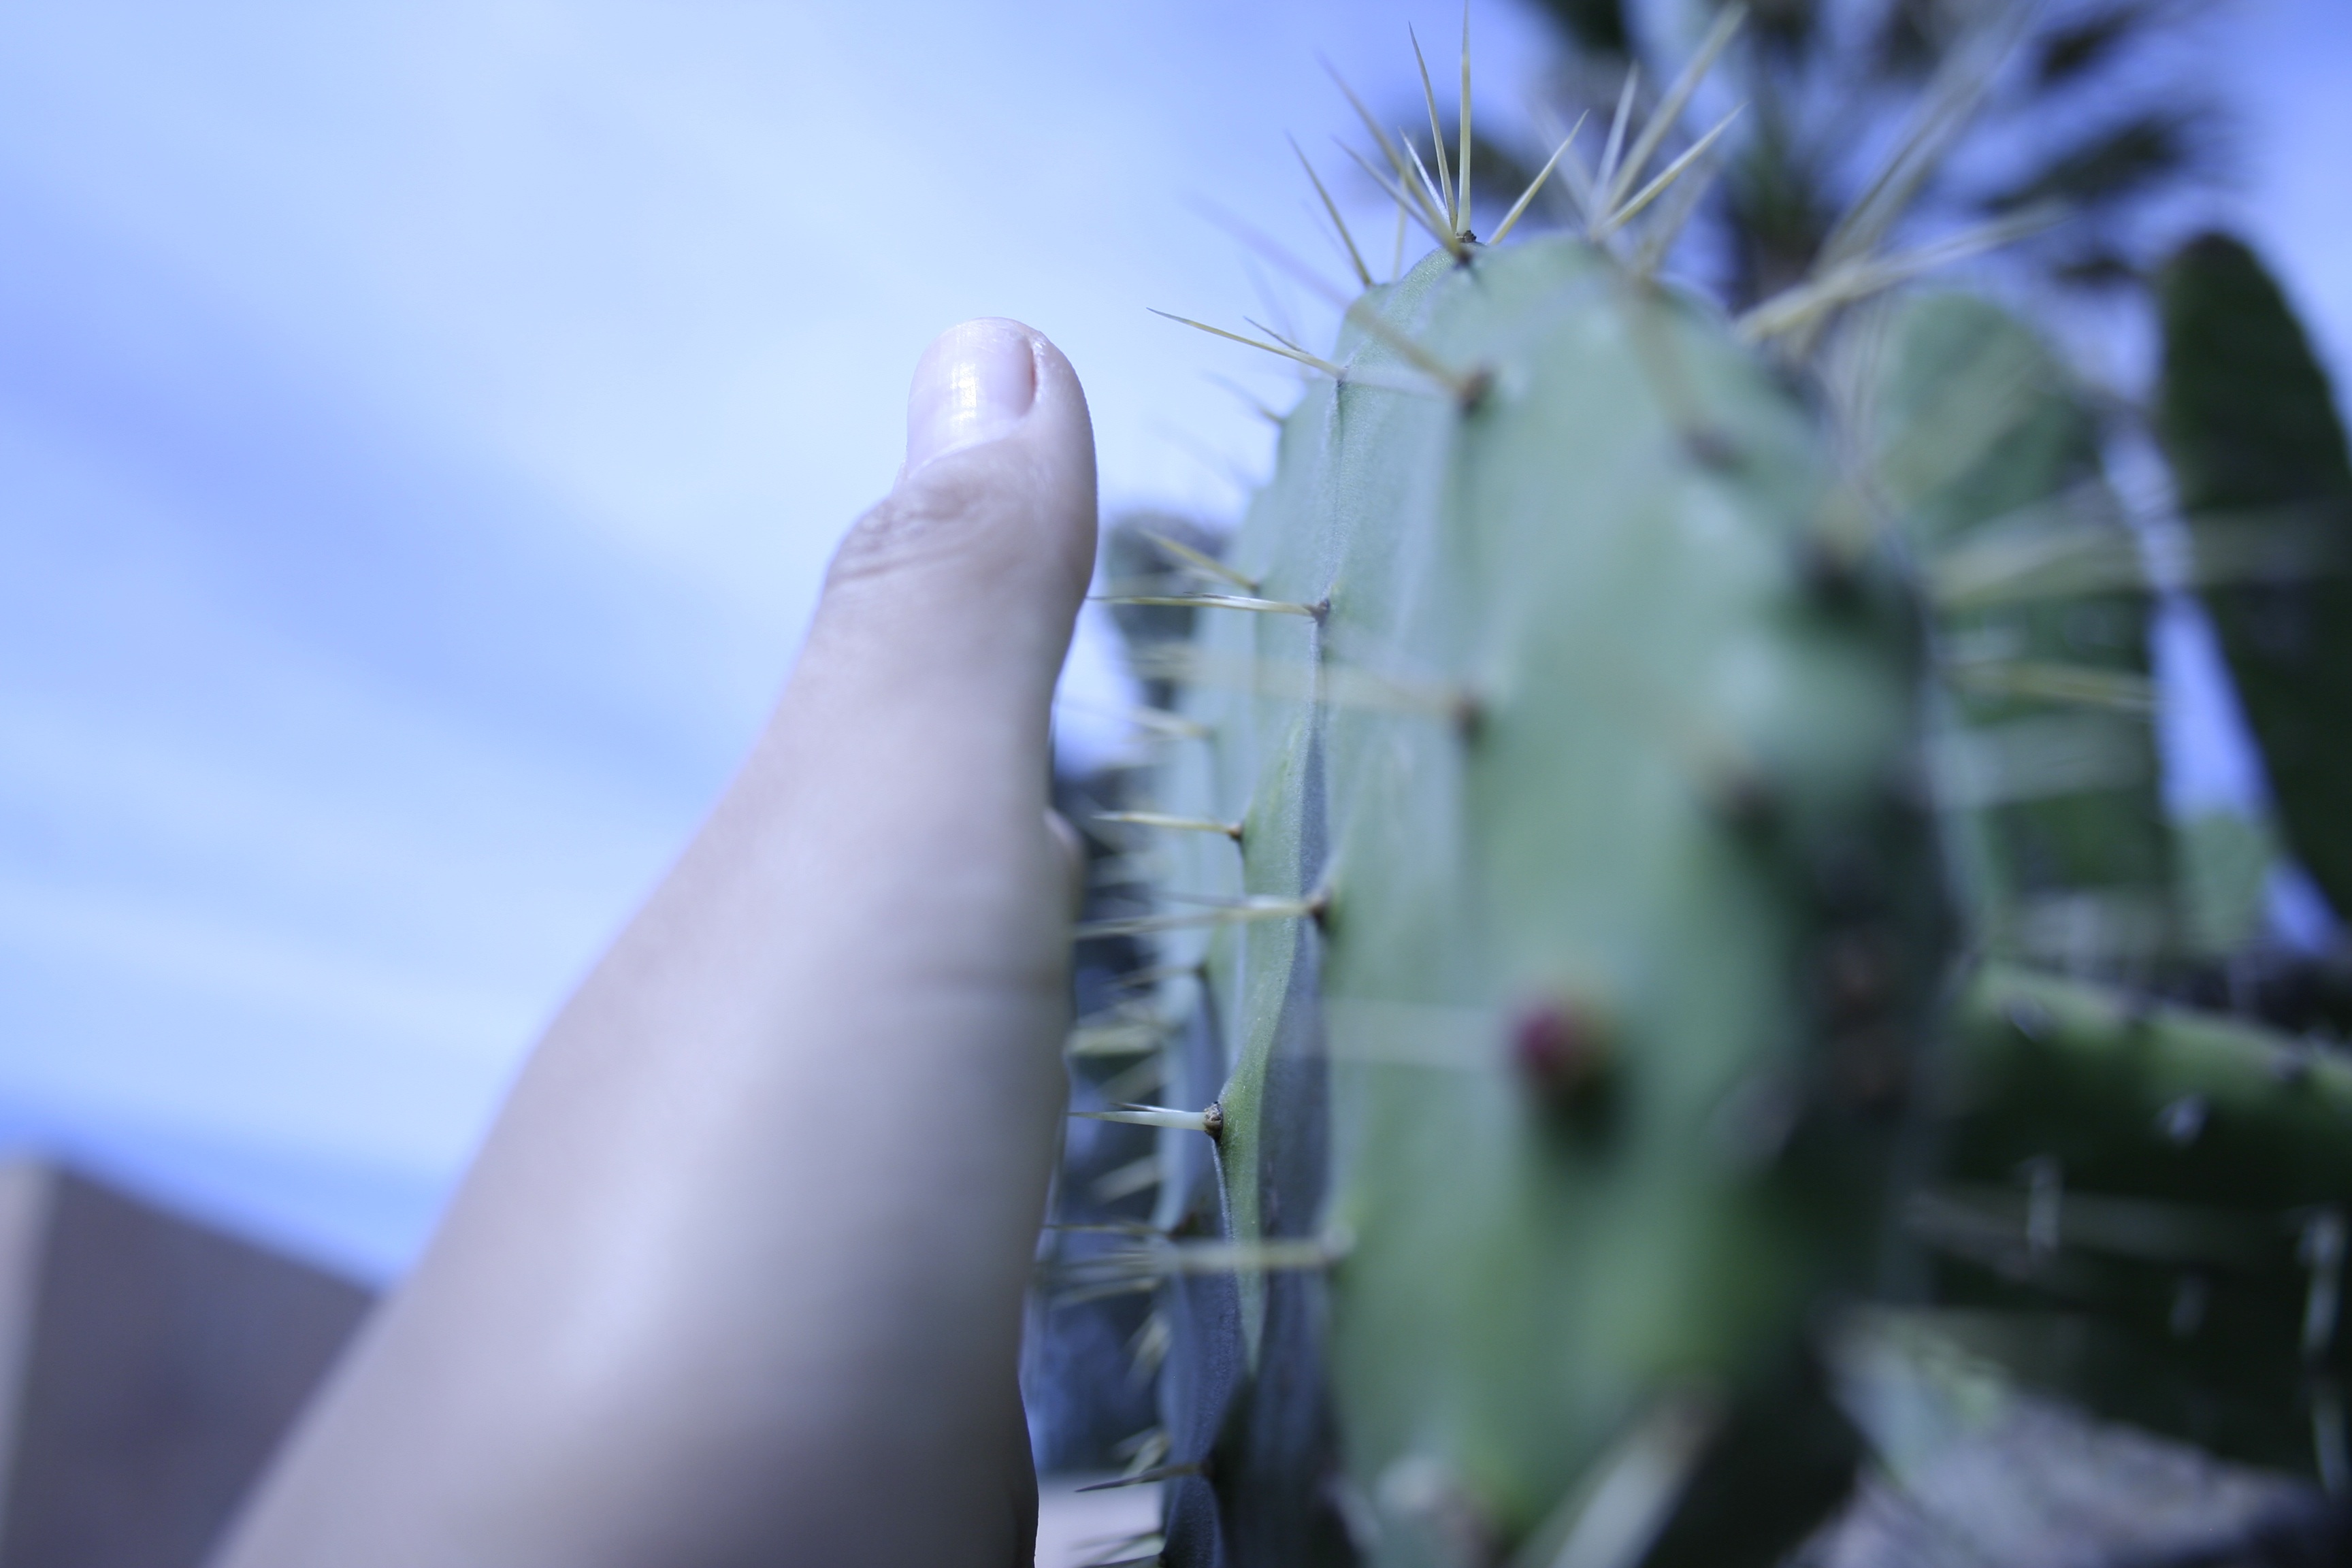
hand, cactus, plant, sky, photography, flower, child, infinity, blue, close up, background, fingers, macro photography, flowering plant, plant stem, land plant, espinar